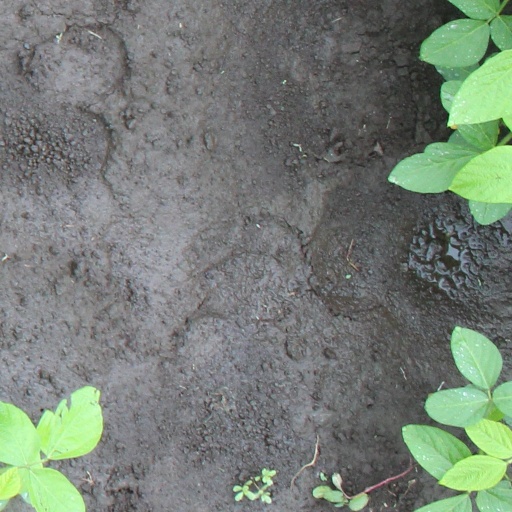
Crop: soybean